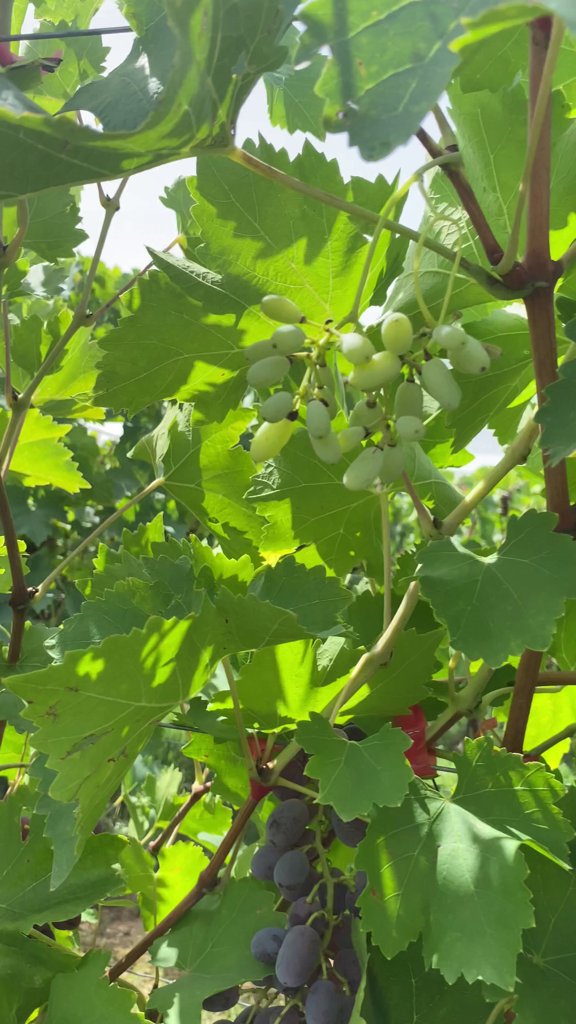
Berries visible: 40
Grape clusters: 2